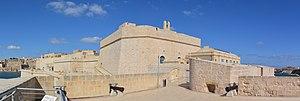
Vue intérieure du Fort Saint Ange, Birgu, Malte